Doom Patrol

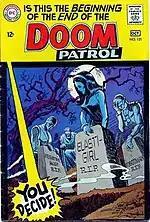
Cover to "Doom Patrol" #121 (September–October 1968), the last original issue of the series, with art by Joe Orlando

The Doom Patrol had two crossovers: one with the Challengers of the Unknown, teaming up to fight Multi-Man and Multi-Woman; and second with the Flash in "The Brave and the Bold" #65.